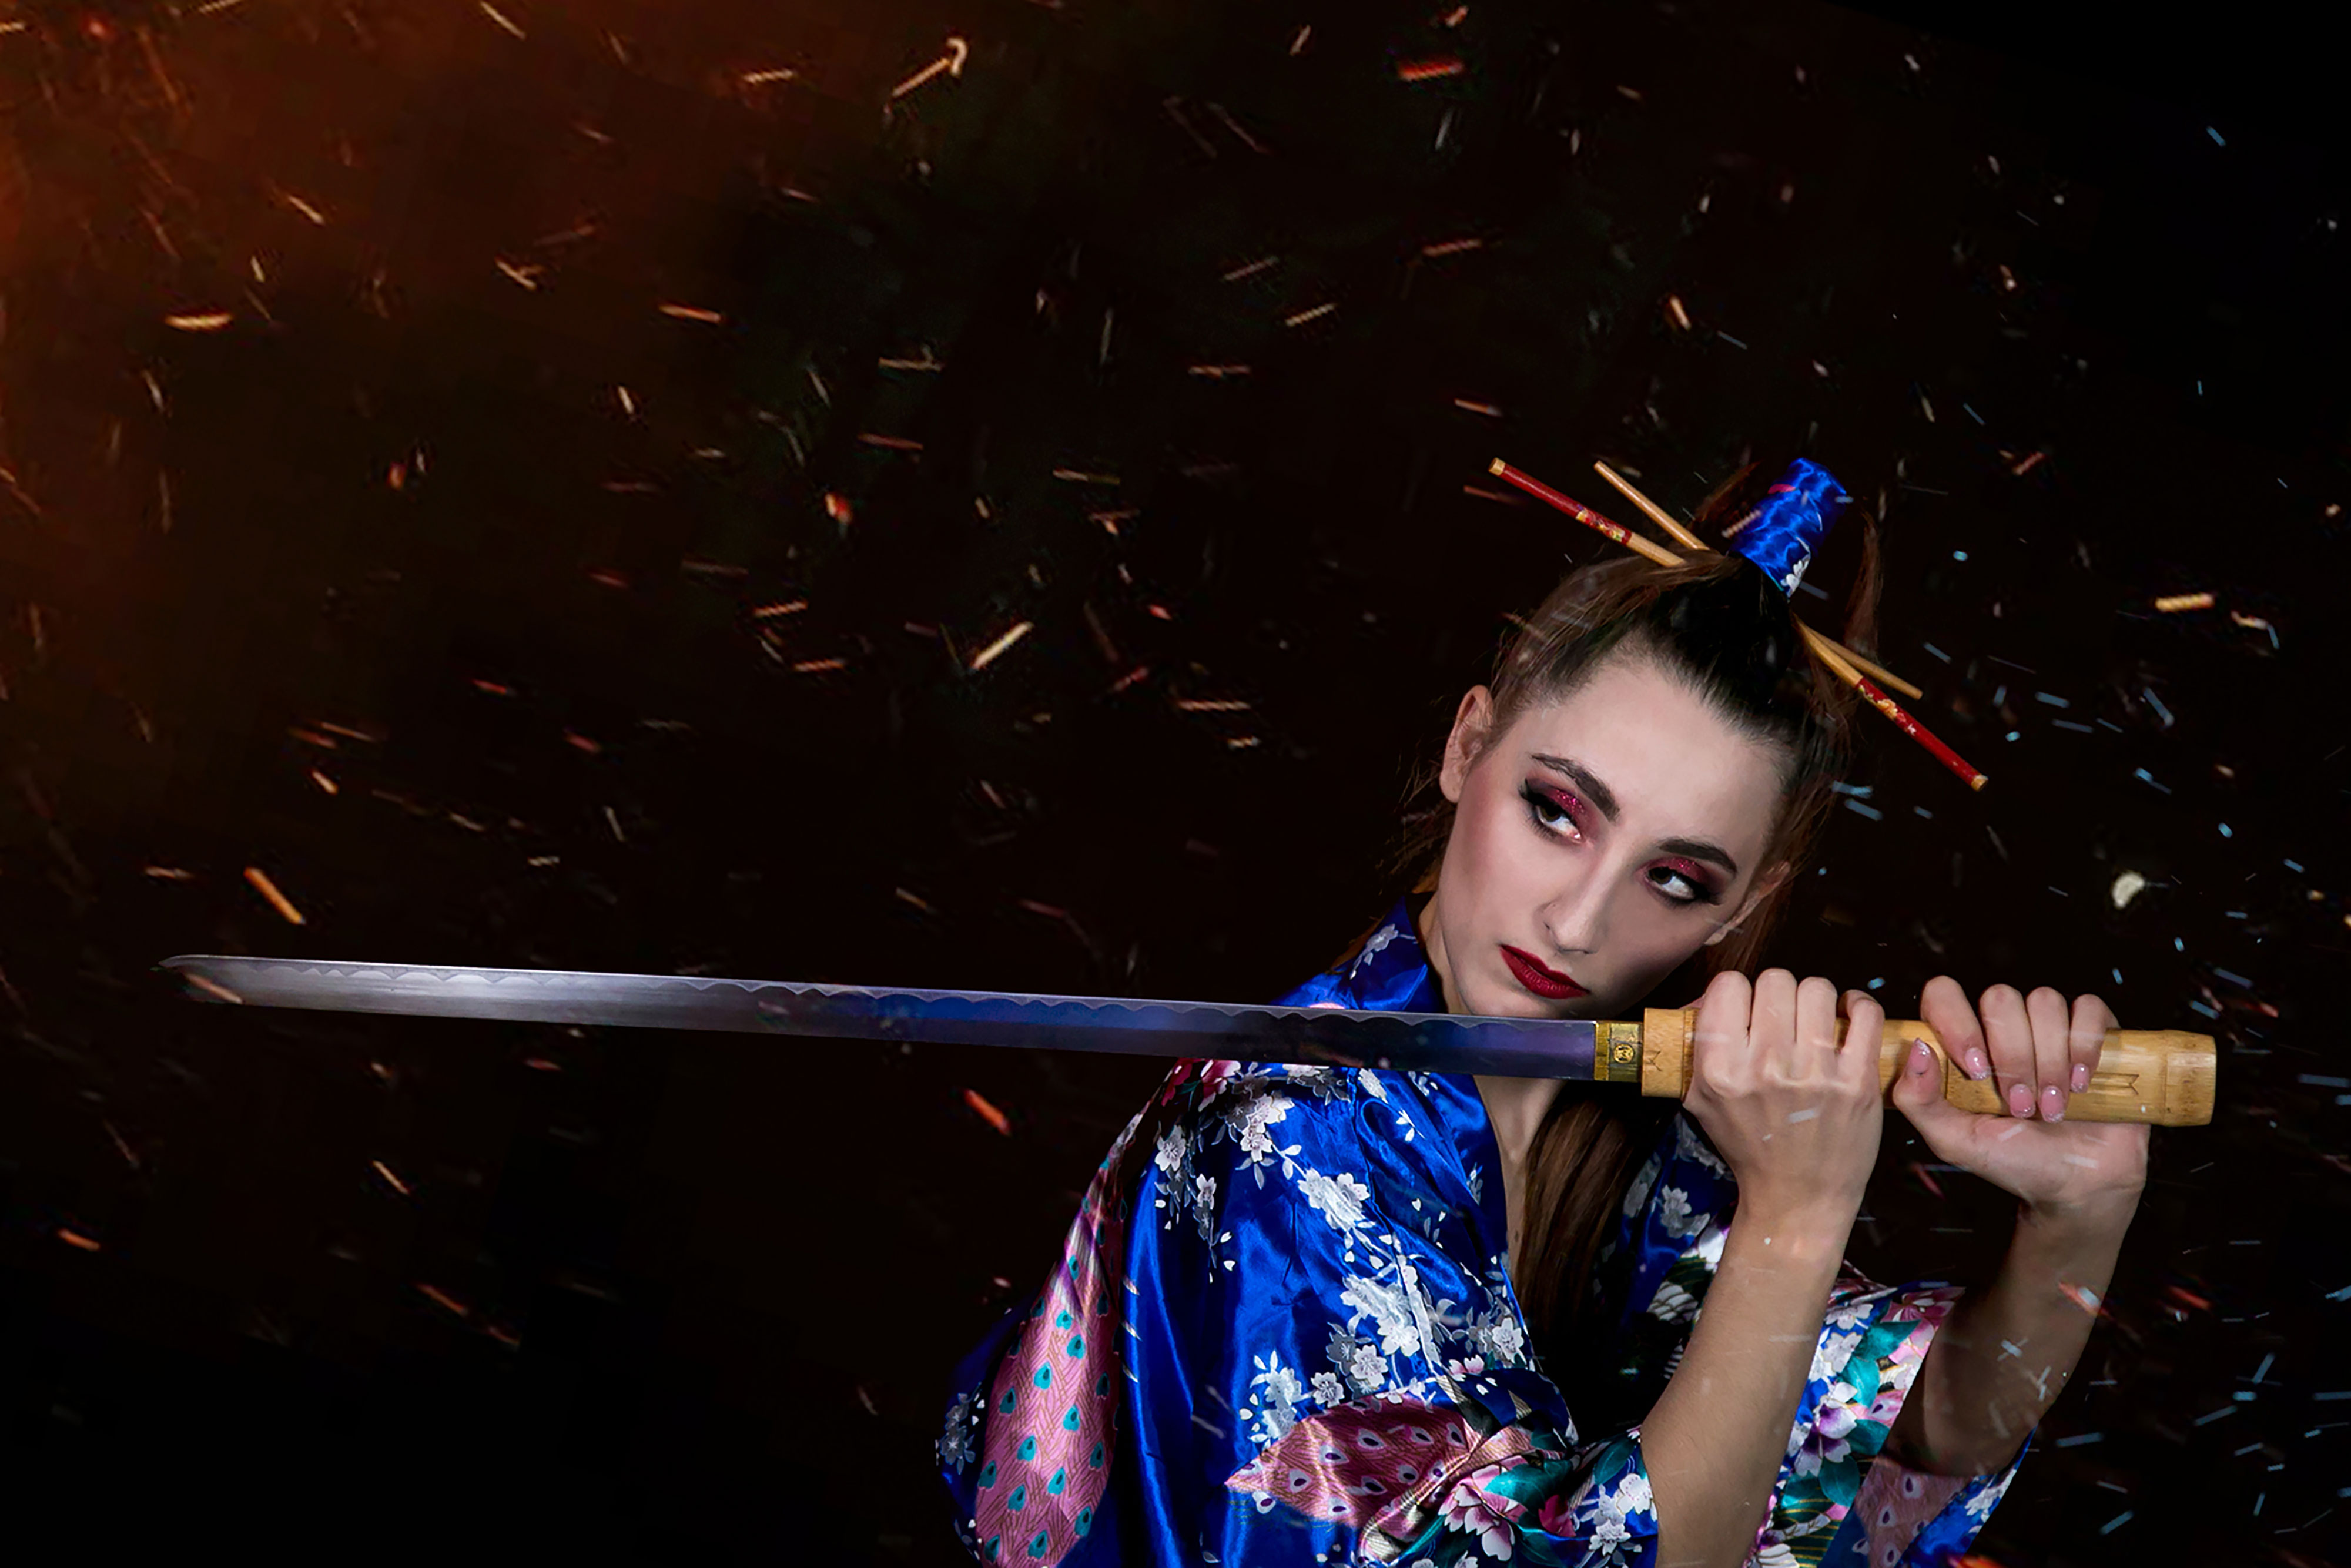
woman, performance, beauty, performing arts, stage, photography, performance art, singer, black hair, space, flash photography